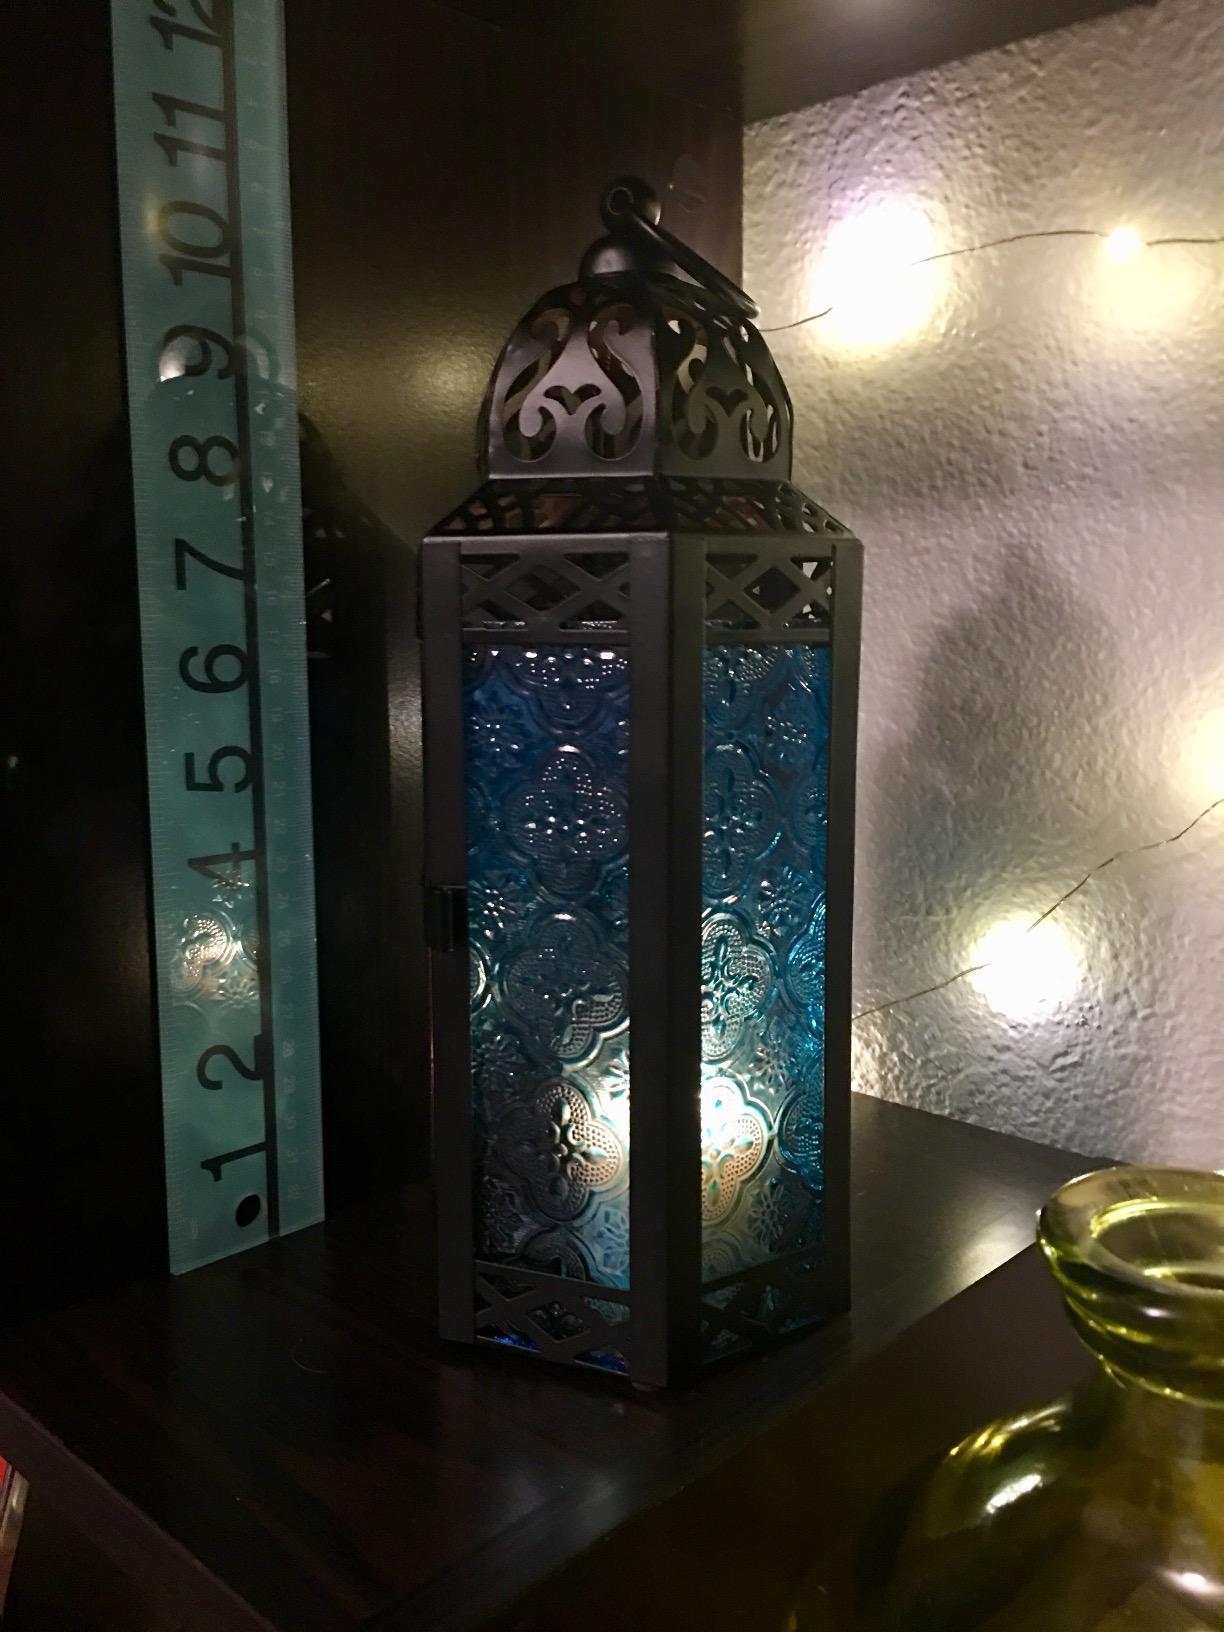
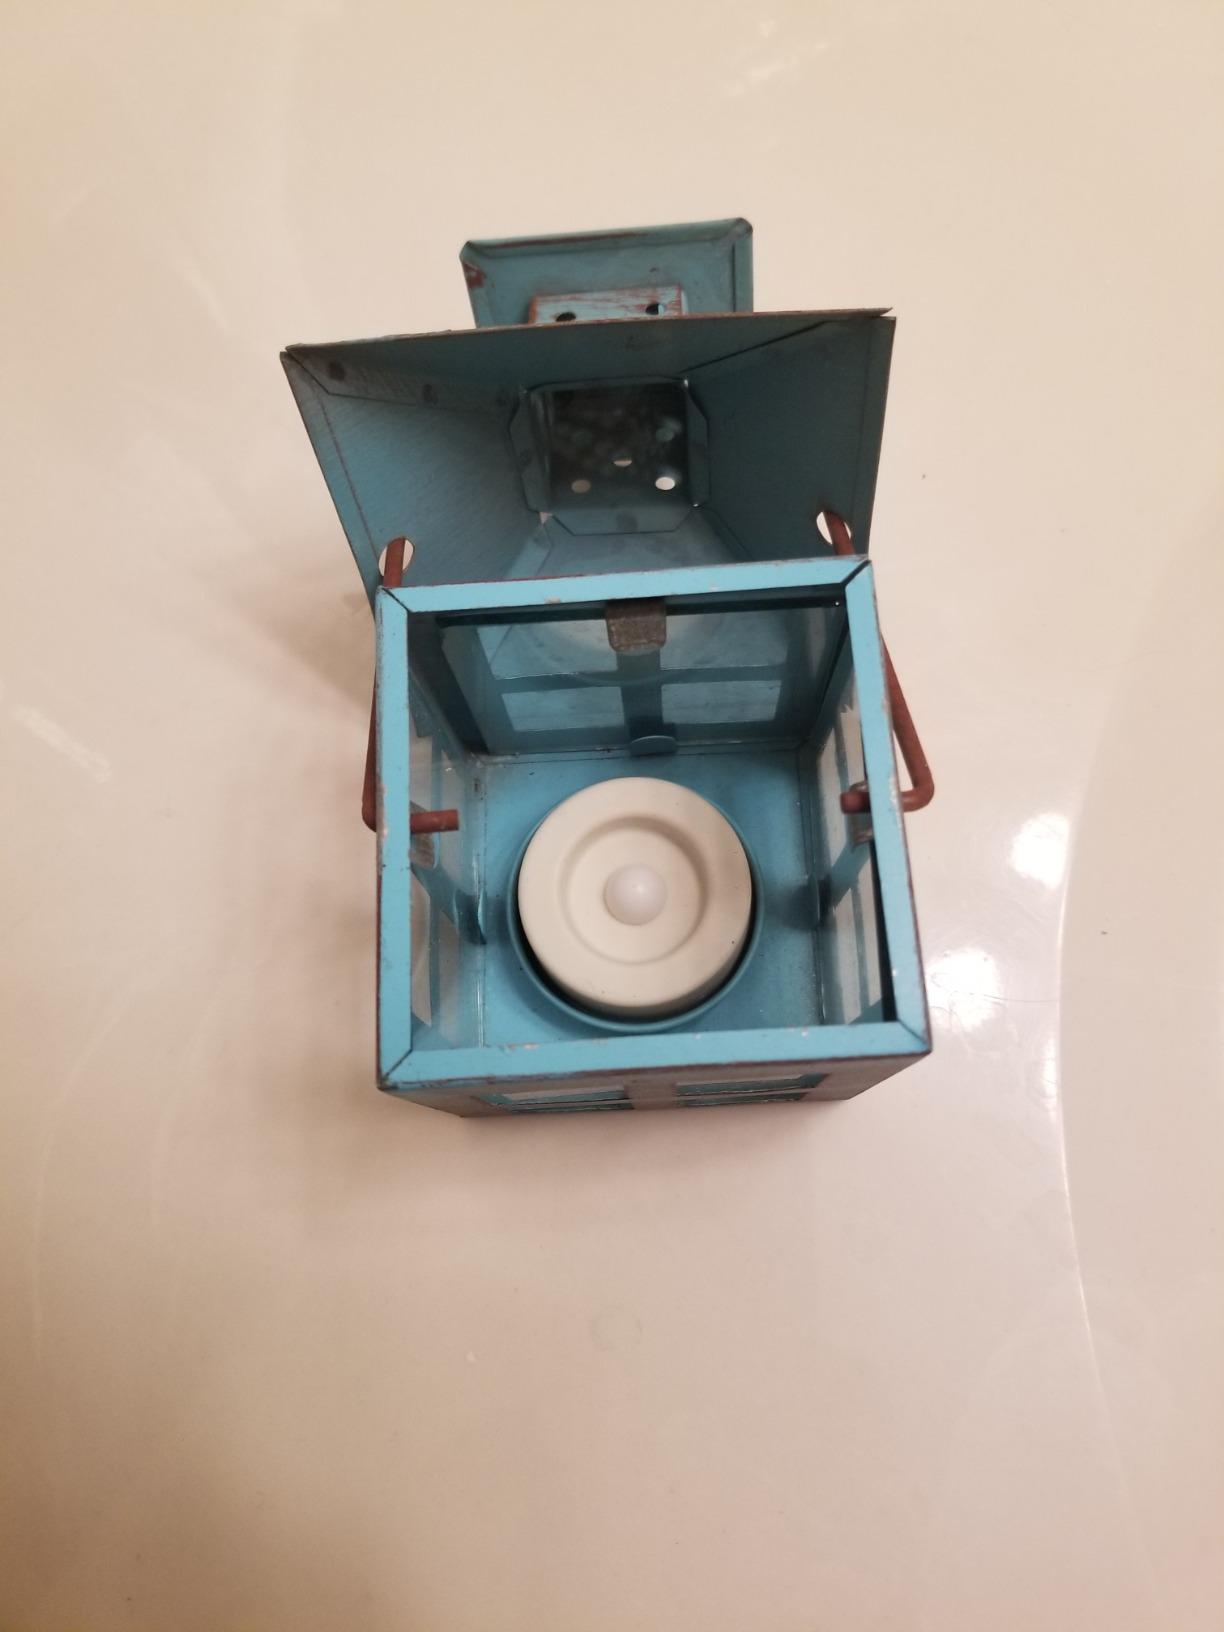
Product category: lantern
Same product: no